Wallischeck Homestead

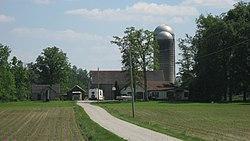
Roadside view of the homestead

The Wallischeck Homestead is a historic group of farm buildings in southwestern Mercer County, Ohio, United States. The family of Philo Wallischeck, all natives of the Grand Duchy of Baden, settled on the site in 1855. For their first ten years, they lived in a log cabin along the road; this arrangement ended when Philo bought a substantially larger area of land in 1866. Starting in that year and continuing until 1880, the family erected a complex of buildings that survive, virtually unchanged, into the present day.